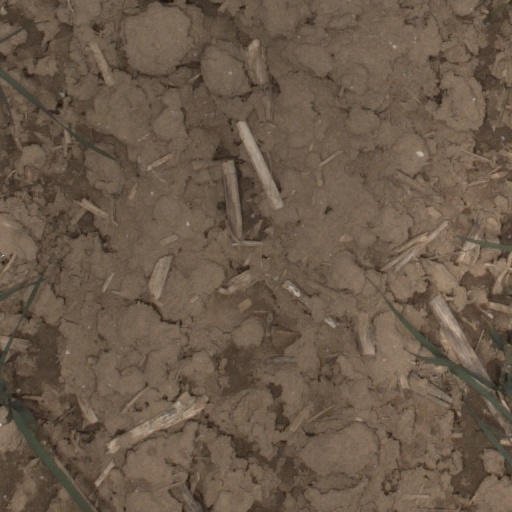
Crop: wheat